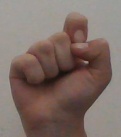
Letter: fa